David Starr (racing driver)

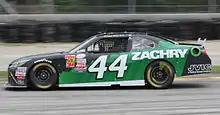
Starr in the No. 44 for TriStar Motorsports at Road America in 2015

In 2015, Starr took over the No. 44 Zachry Toyota full-time. Starr finished a career best finish sixth in the season opener at Daytona. Before the Richmond race, Starr was sick and could not race, being replaced by J. J. Yeley. With Yeley finishing 13th at Richmond, he eventually replaced Starr full-time in the No. 44.